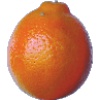
Label: tangelo